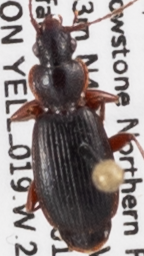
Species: Cymindis cribricollis
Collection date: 2018-08-23
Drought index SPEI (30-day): -0.71
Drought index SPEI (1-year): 1.28
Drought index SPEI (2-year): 0.9